Buddhism

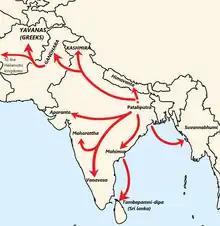
Map of the Buddhist missions during the reign of Ashoka according to the Edicts of Ashoka

The Mahāyāna sūtras are a very broad genre of Buddhist scriptures that the Mahāyāna Buddhist tradition holds are original teachings of the Buddha. Modern historians generally hold that the first of these texts were composed probably around the 1st century BCE or 1st century CE. In Mahāyāna, these texts are generally given greater authority than the early Āgamas and Abhidharma literature, which are called "Śrāvakayāna" or "Hinayana" to distinguish them from Mahāyāna sūtras. Mahāyāna traditions mainly see these different classes of texts as being designed for different types of persons, with different levels of spiritual understanding. The Mahāyāna sūtras are mainly seen as being for those of "greater" capacity. Mahāyāna also has a very large literature of philosophical and exegetical texts. These are often called "śāstra" (treatises) or "vrittis" (commentaries). Some of this literature was also written in verse form ("karikās"), the most famous of which is the "Mūlamadhyamika-karikā" (Root Verses on the Middle Way) by Nagarjuna, the foundational text of the Madhyamika school.